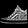
Label: Sneaker